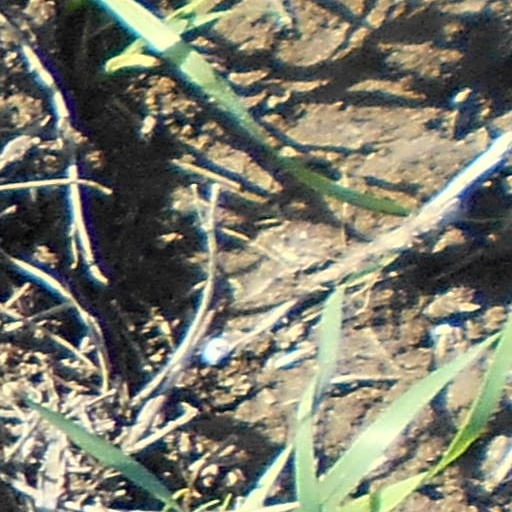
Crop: wheat